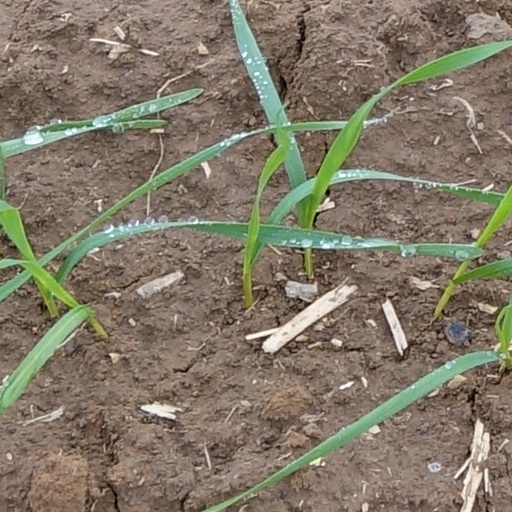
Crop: wheat